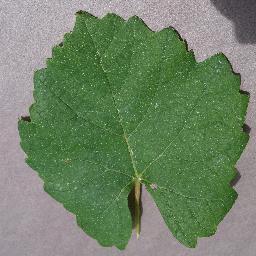
Label: Grape___healthy